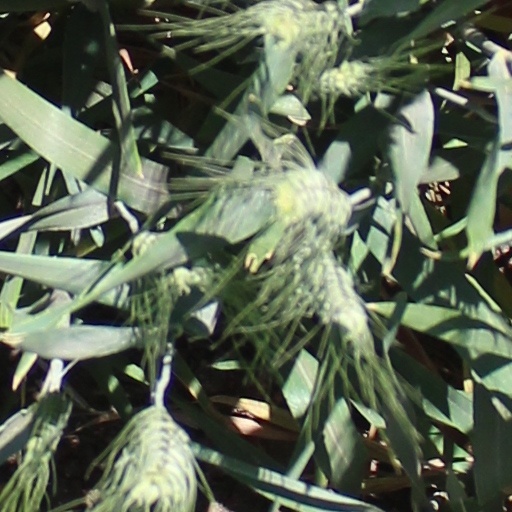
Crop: wheat